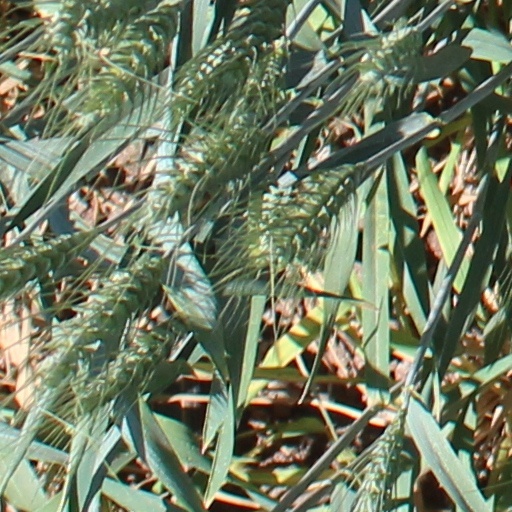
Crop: wheat